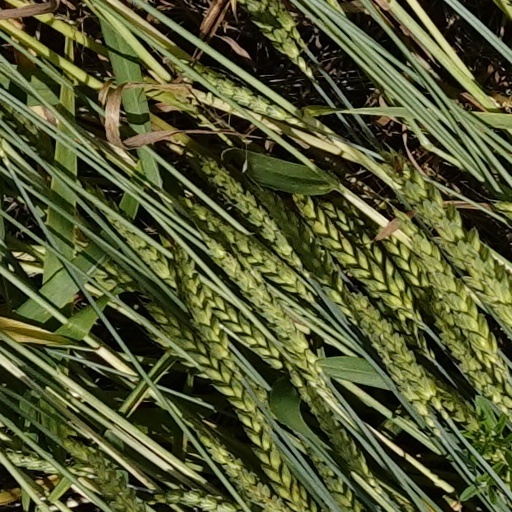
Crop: wheat